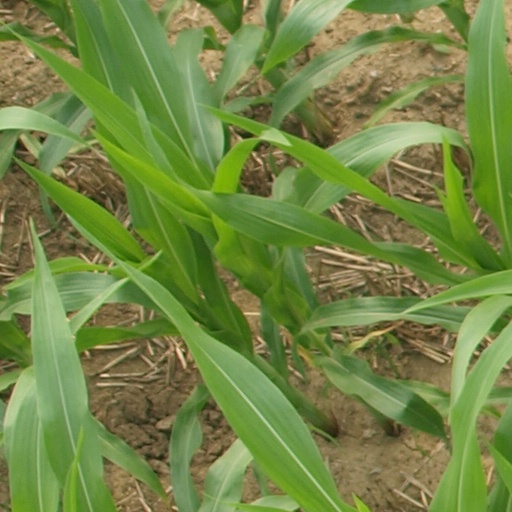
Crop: maize; corn